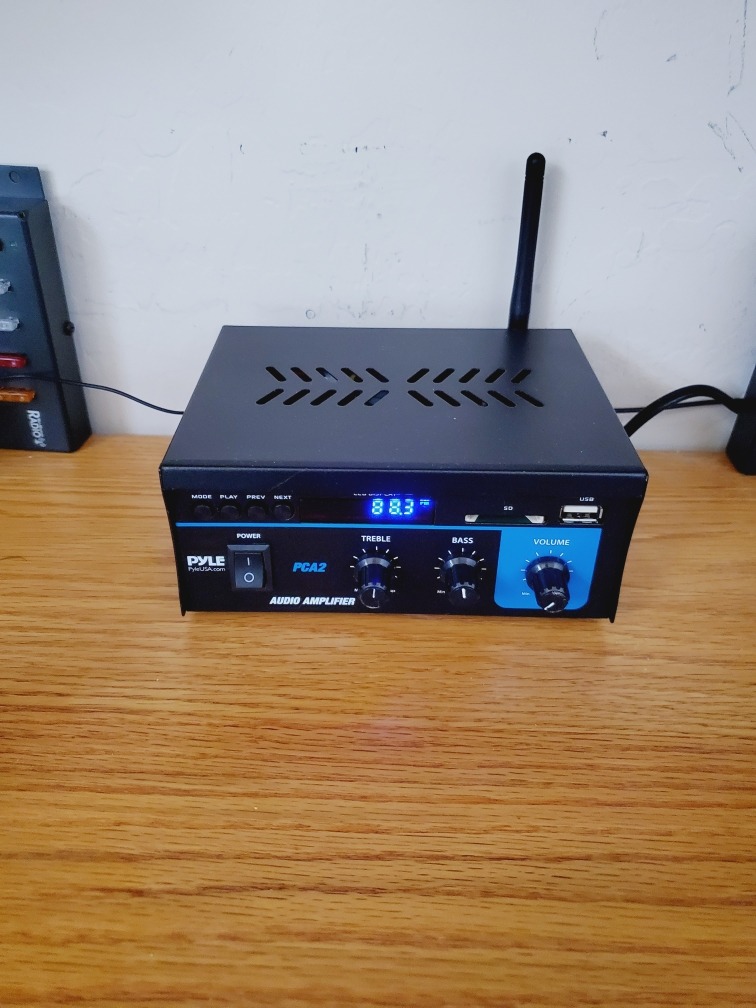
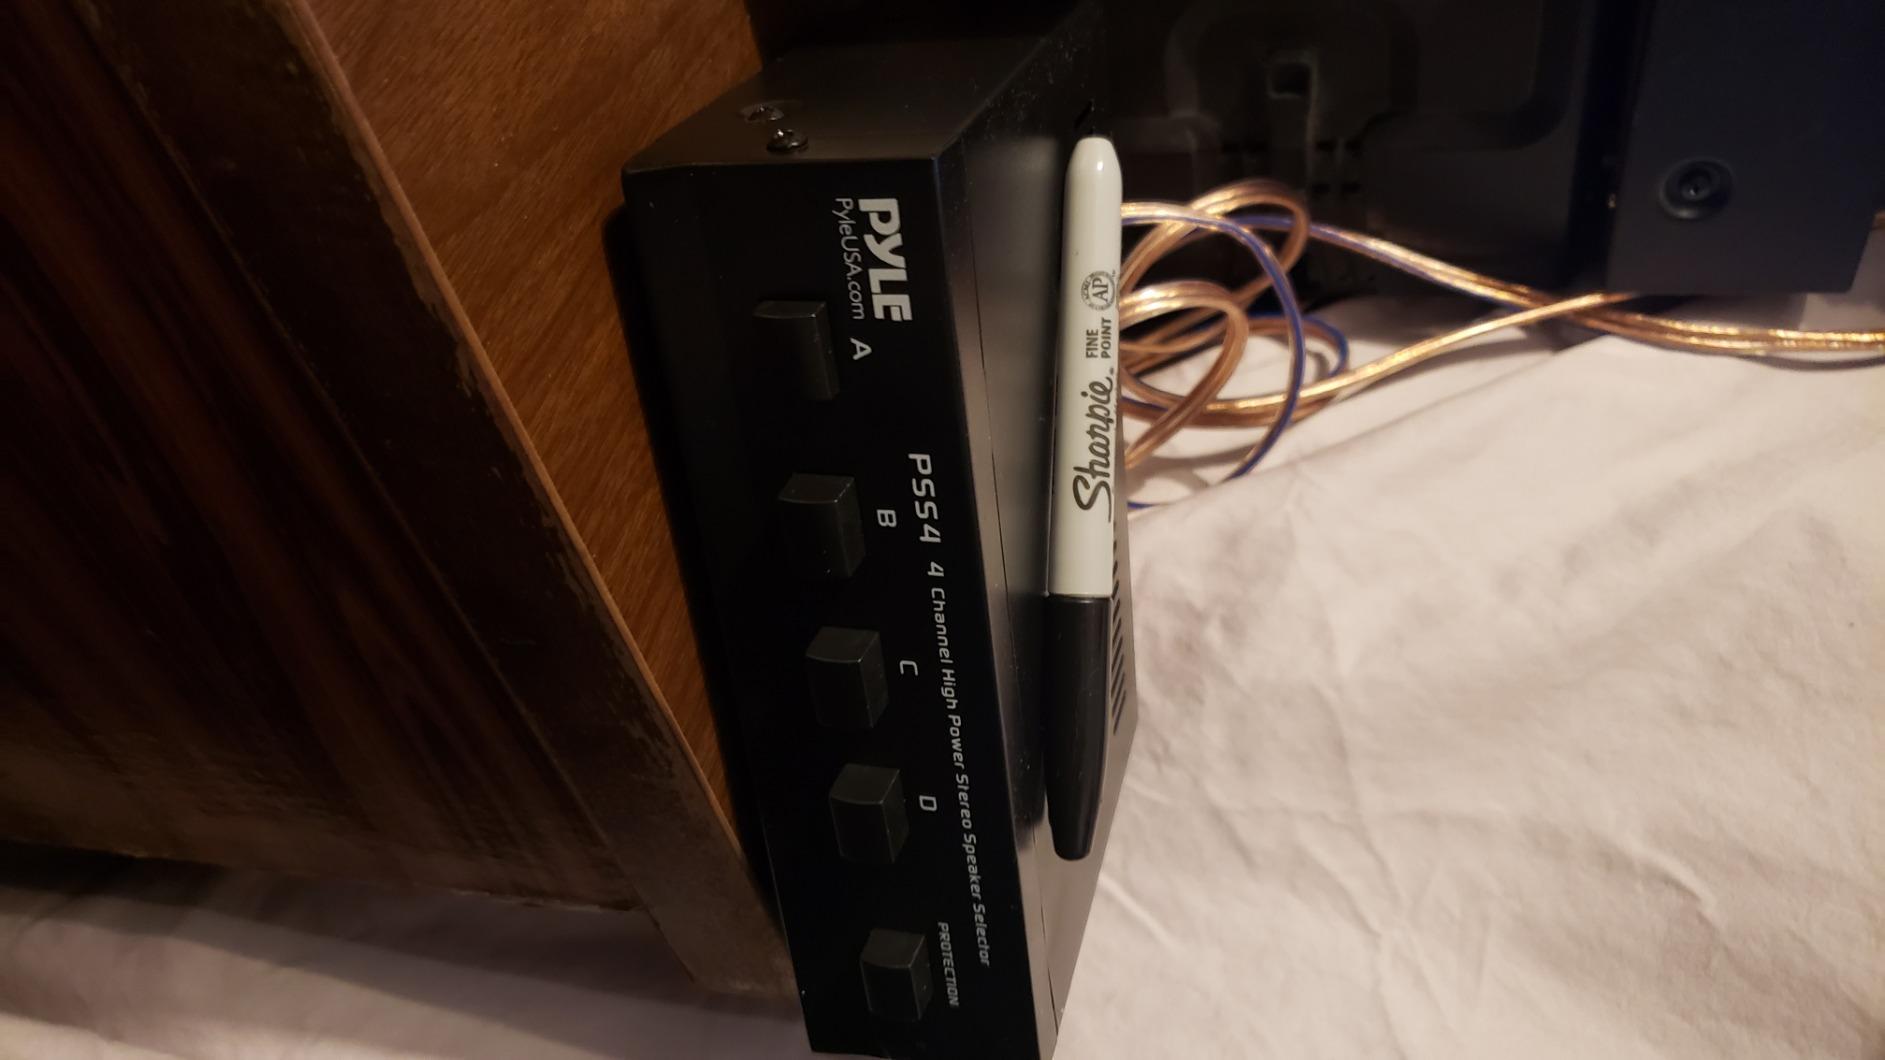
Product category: speaker
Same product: no